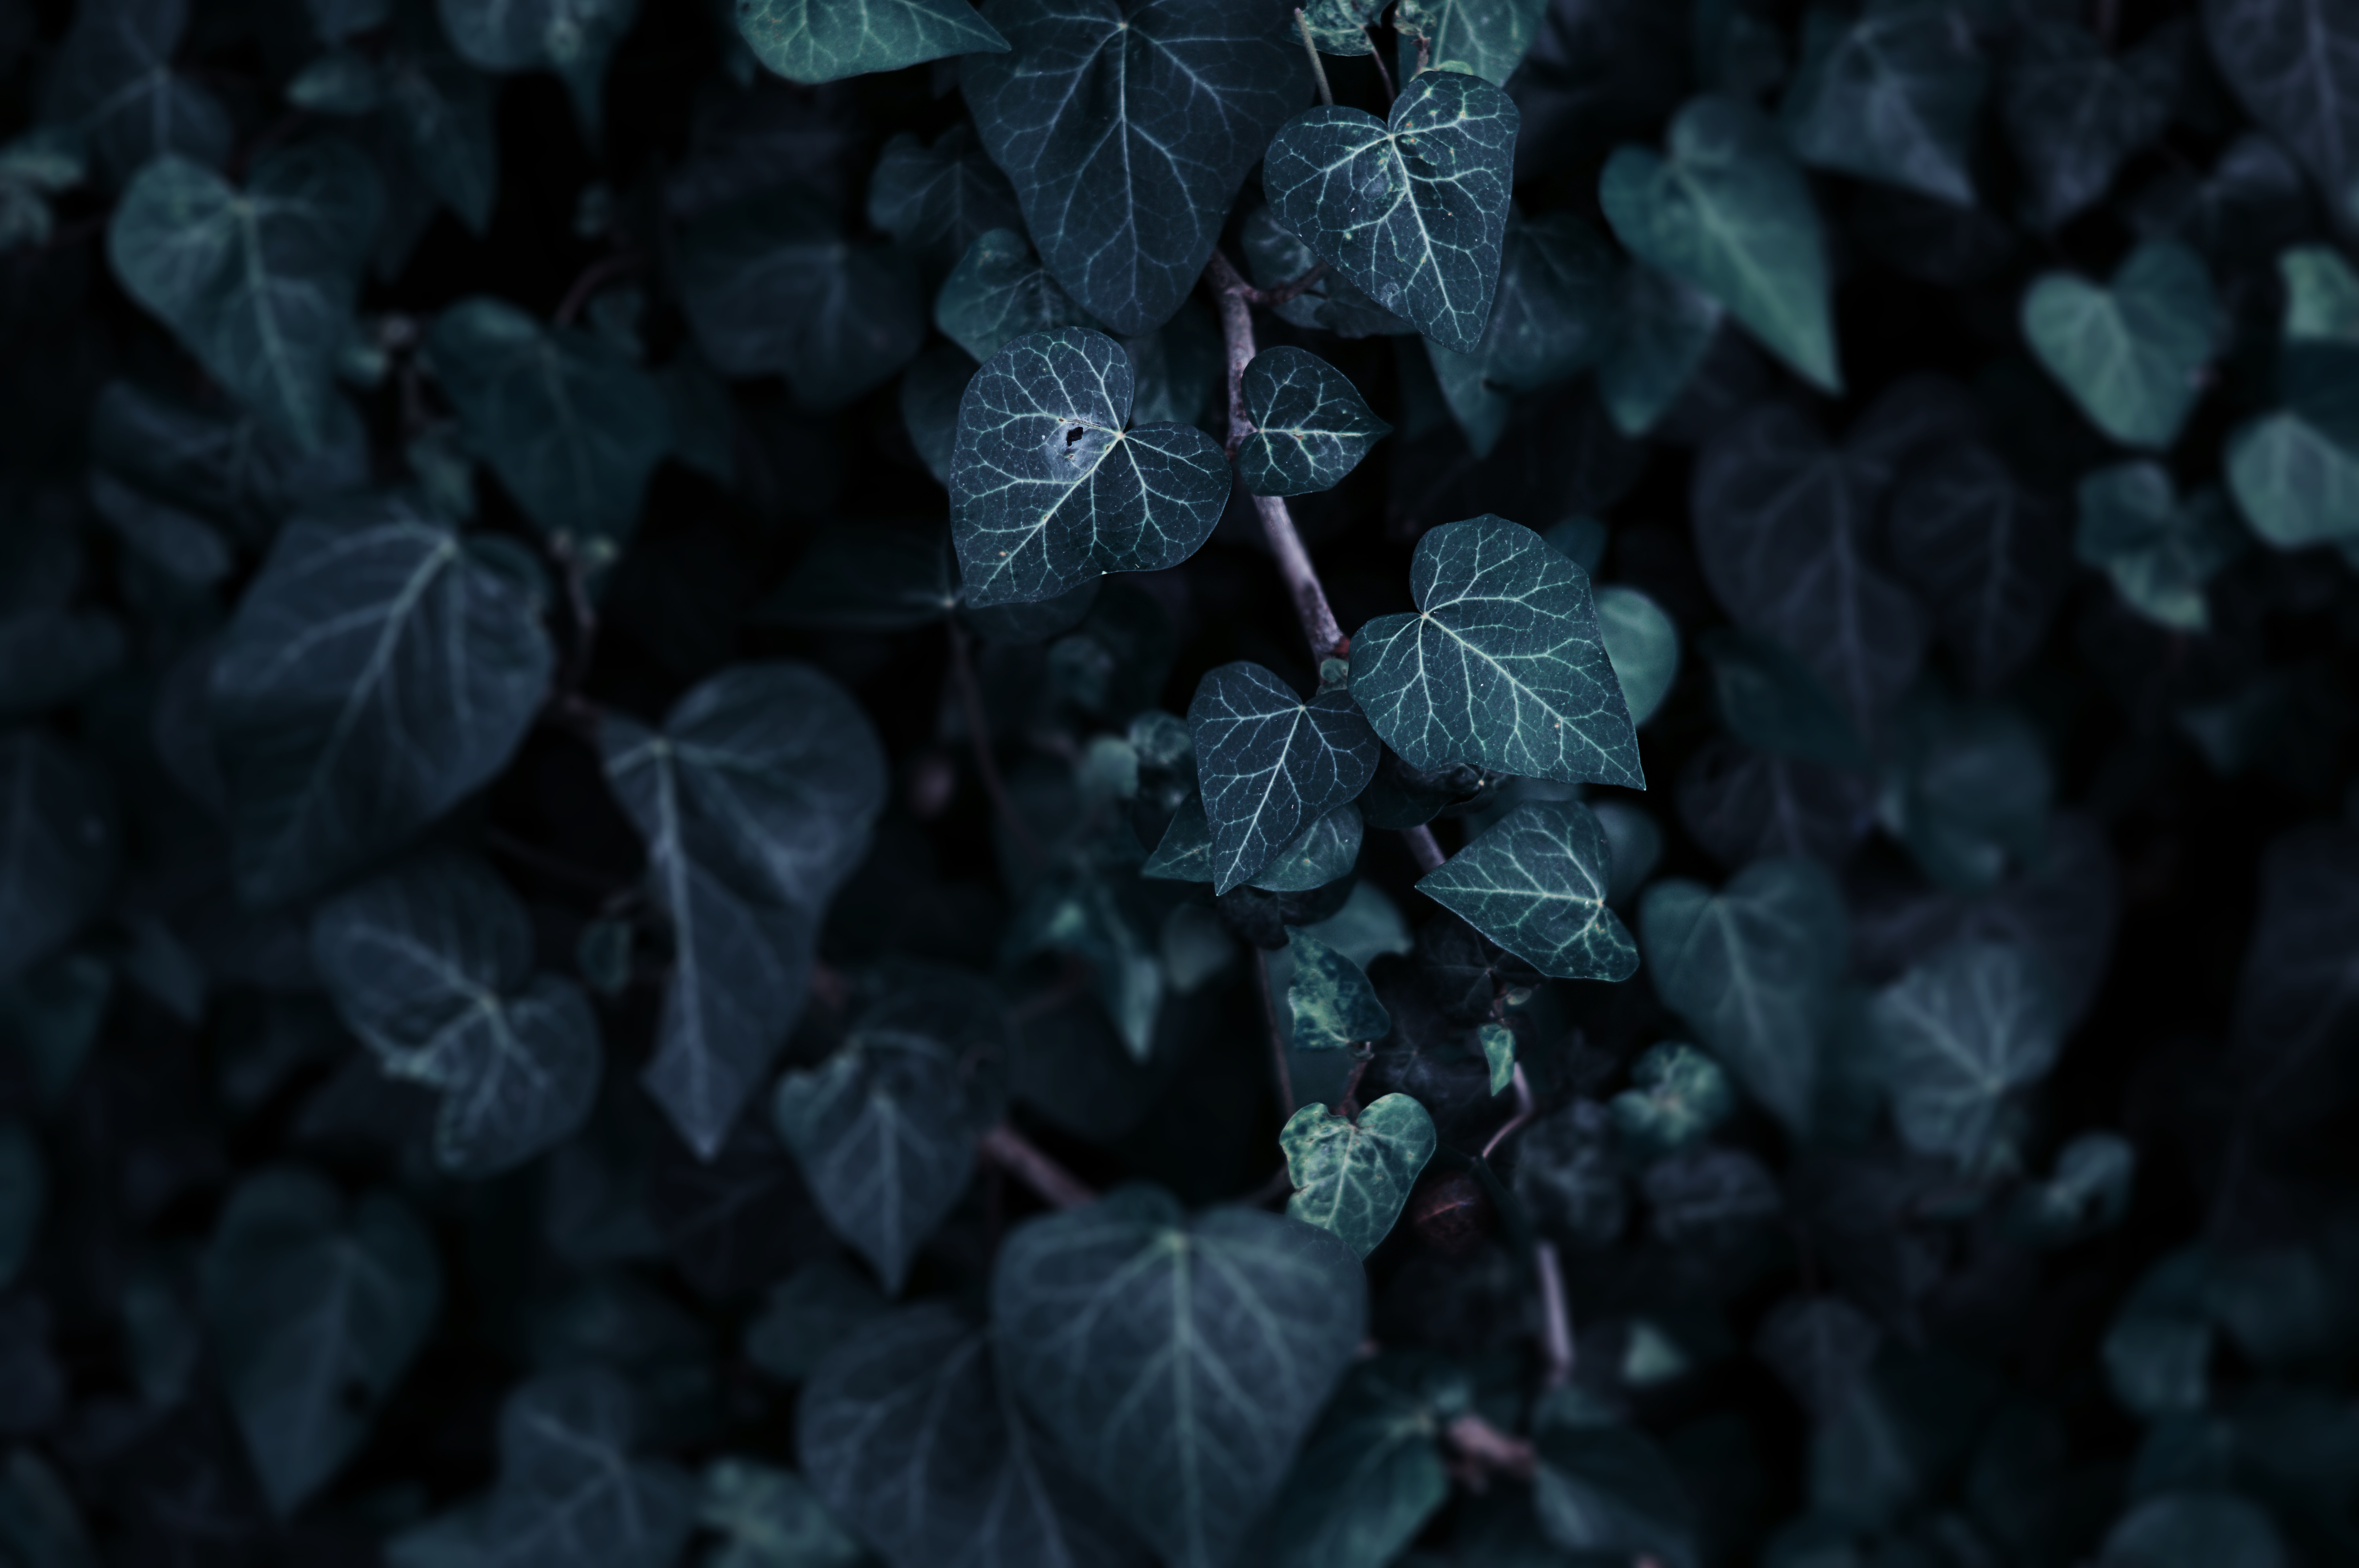
nature, branch, black and white, plant, vine, leaf, flower, frost, green, ivy, soil, darkness, black, monochrome, leaves, macro photography, monochrome photography